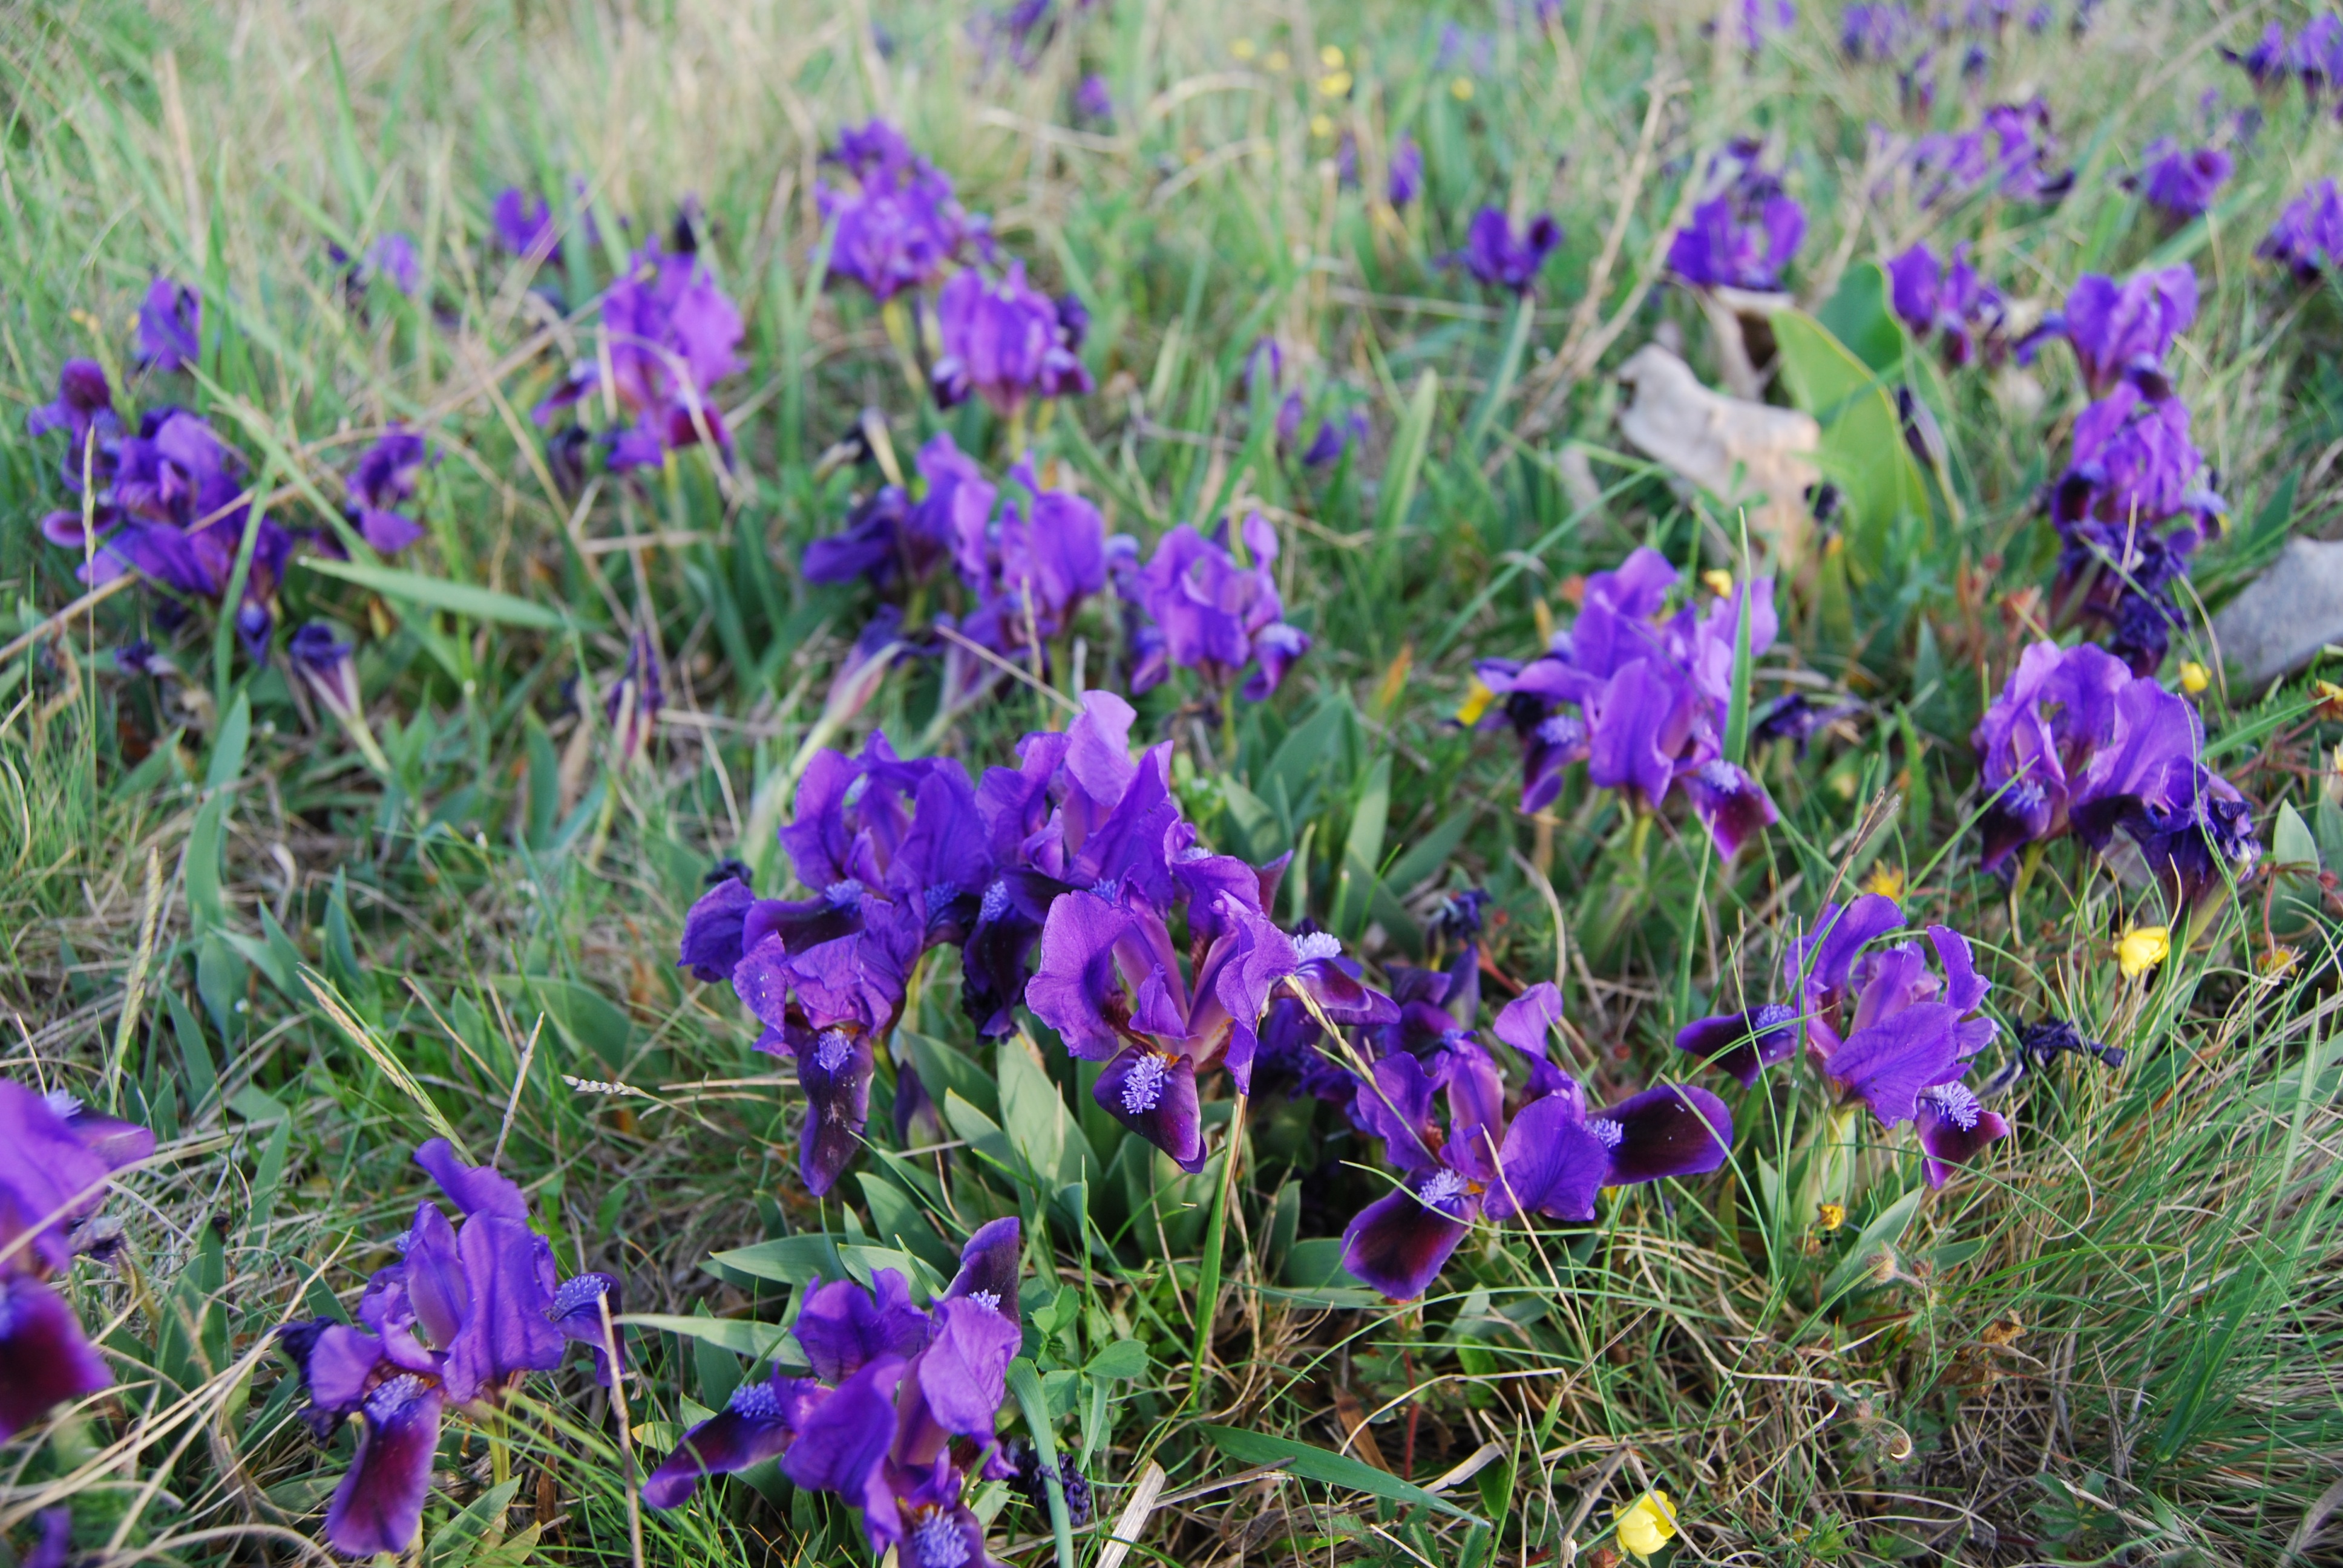
plant, meadow, prairie, flower, spring, flora, lavender, wildflower, iris, viola, flowering plant, bellflower family, fleur de lis, iris versicolor, annual plant, land plant, violet family, english lavender, iris family